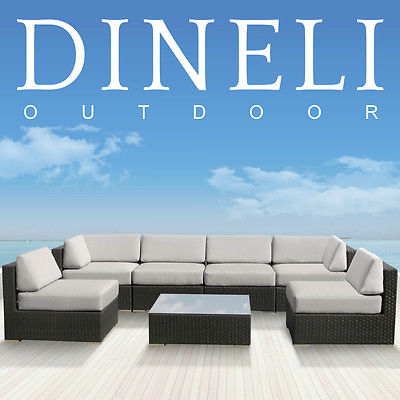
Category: sofa